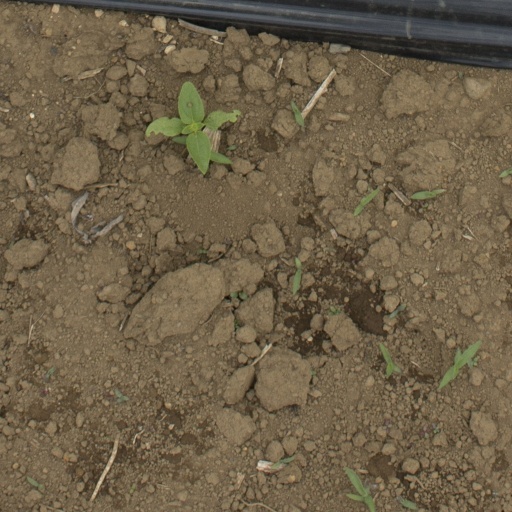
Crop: Jerusalem artichoke